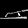
Label: Sandal